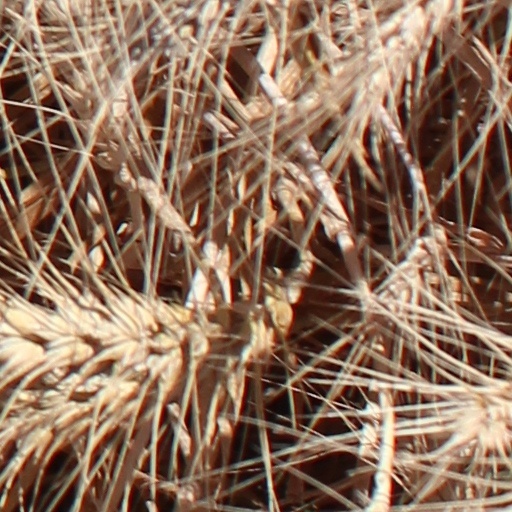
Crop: wheat